Jonathan Phillip Wilkins

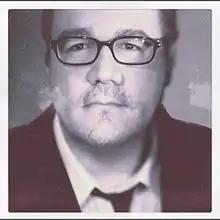

J. Phillip Wilkins is an American record producer, singer-songwriter, multi-instrumentalist, composer and screenwriter. He is originally from Miami, Florida, currently residing in Los Angeles, California, and is a member of the band The Postmarks, which is currently on an indefinite hiatus. He has released two albums with The Postmarks, along with a covers album and an EP.